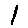
Label: 1